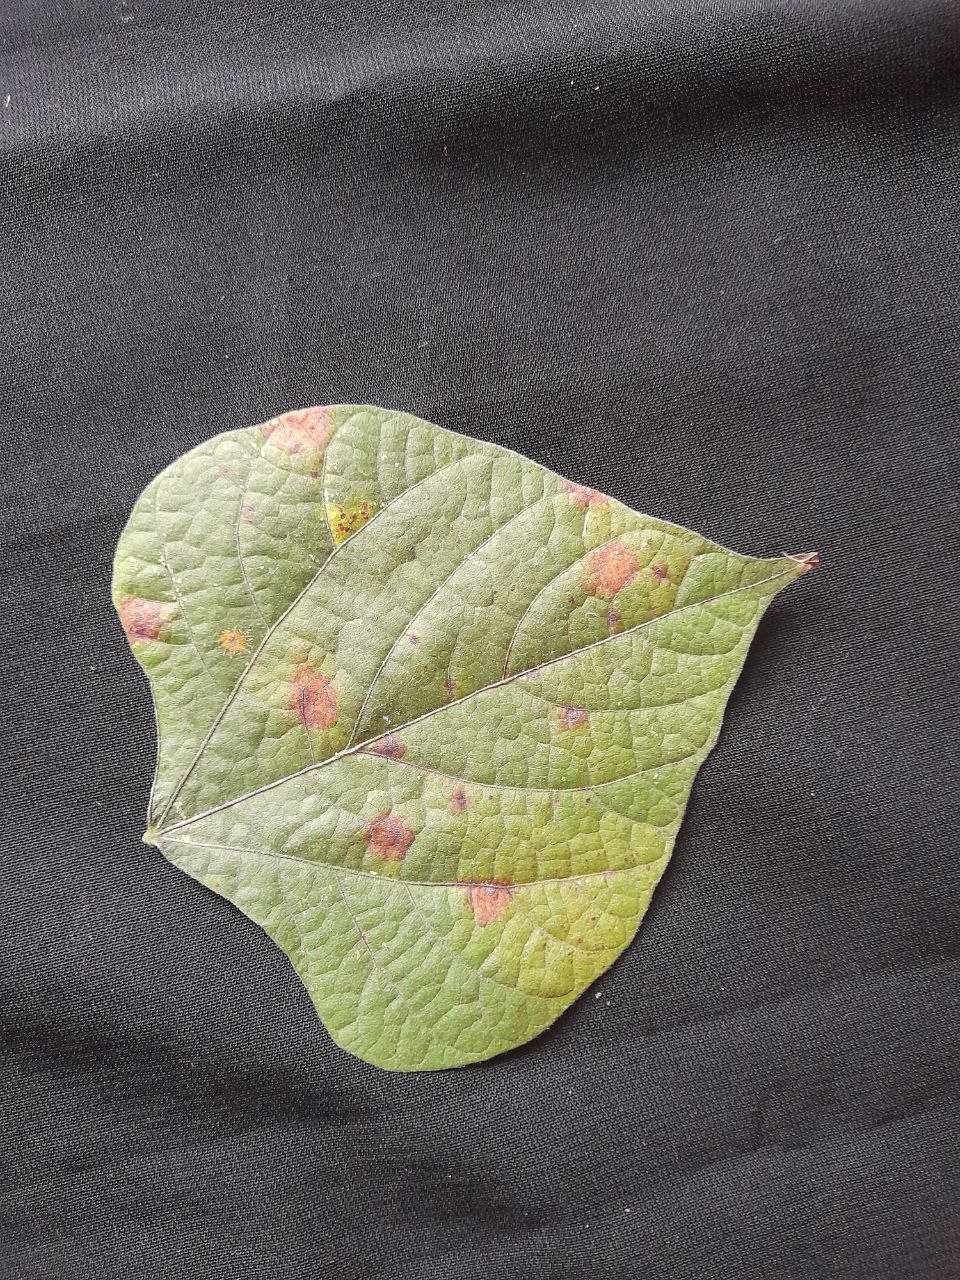
Crop: bean
Leaf condition: Rust